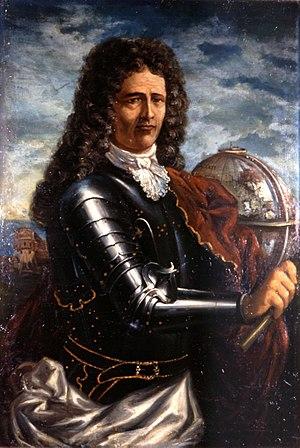
Don José Antonio de Gaztañeta e Iturribalzaga né à Mutriku en 1656 et mort à Madrid en 1728, était un officier de marine et architecte naval espagnol d'origine basque des XVIIᵉ et XVIIIᵉ siècles. Il est célèbre pour avoir commandé, en tant que vice-amiral la flotte espagnole qui est défaite par la Royal Navy britannique à la bataille du cap Passaro, le 11 août 1718, au large des côtes de Sicile.